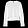
Label: Pullover